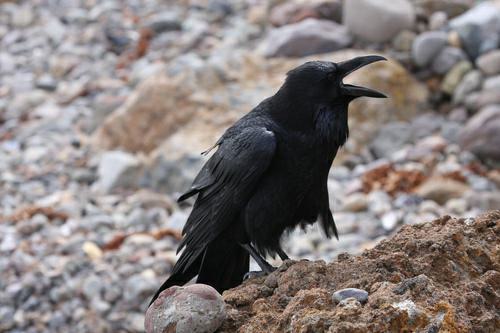
A photo of a common raven